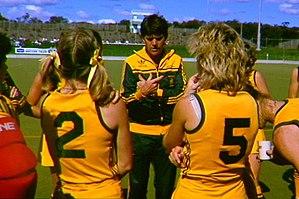
Brian Alan Glencross, né le 1ᵉʳ mai 1941 à Narrogin, est un joueur et entraîneur australien de hockey sur gazon.